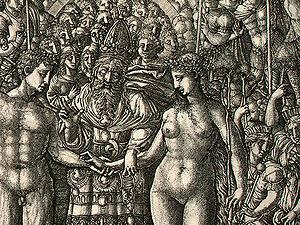
Jean Duvet, né en 1485 à Langres et mort vers 1560, est un graveur et orfèvre français.